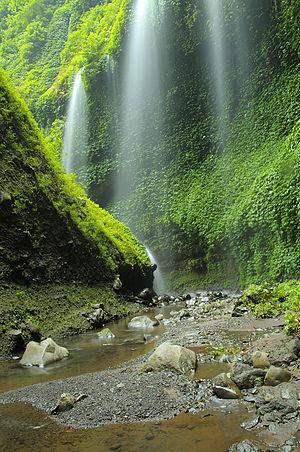
L’Indonésie, en forme longue la république d'Indonésie est un pays transcontinental principalement situé en Asie du Sud-Est. Avec, comptabilisées à ce jour, 13 466 îles, dont 922 habitées, il s'agit du plus grand archipel au monde. Avec une population estimée à 265 millions de personnes, c'est le quatrième pays le plus peuplé au monde et le premier pays à majorité musulmane pour le nombre de croyants. L'Indonésie est une république dont la capitale est Jakarta, et qui doit être transférée dans une nouvelle ville sur l'île de Bornéo à partir de 2024.